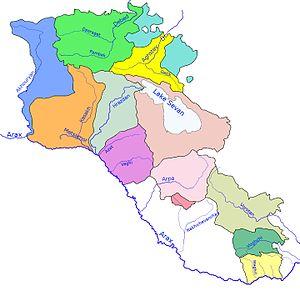
La rivière Meghri est une rivière du sud de l'Arménie et un affluent de l'Araxe, donc un sous-affluent de la Koura.
L'Aghstev est un cours d'eau d'Arménie, qui coule au nord-est, dans la région de Tavush, avant d'entrer en Azerbaïdjan pour se jeter dans la Koura. Le Getik est un de ses affluents.
Cet article présente la liste des cours d'eau d'Arménie par ordre de taille décroissant.
Le Pambak est un cours d'eau situé dans le marz de Lorri en Arménie. Avec le Dzoraget, il est un affluent du Debed, et donc un sous-affluent de la Koura.
La géographie de l'Arménie, pays du Caucase, se caractérise par sa situation au nord-est du haut-plateau arménien et par ses chaînes montagneuses très élevées. Près de 90 % du territoire se situe à plus de mille mètres d'altitude. Son point culminant historique est le mont Ararat et ses 5 160 mètres jusqu'en 1918 ; depuis, le mont Ararat se trouve en Turquie. Le point culminant actuel est le mont Aragats et ses 4 090 mètres. L'Arménie est située au cœur d'une zone qui connaît une grande activité sismique. Le dernier grand tremblement de terre a fait trente mille morts en 1988.
L'Arpa est un cours d'eau ayant sa source en Arménie, dans le marz de Vayots Dzor. C'est un affluent de l'Araxe, donc un sous-affluent de la Koura.